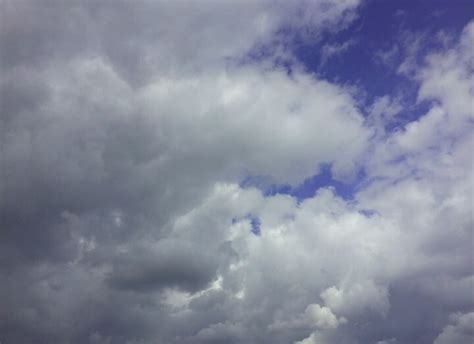
Weather: cloudy or overcast